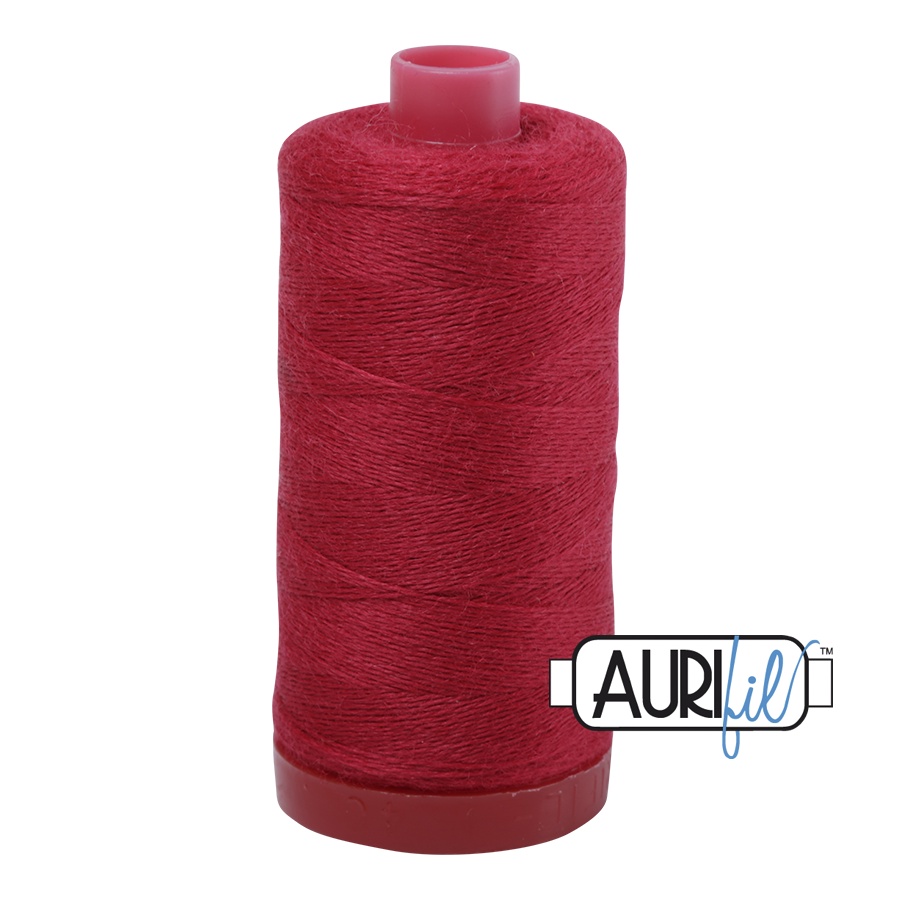
Aurifil Lana Wool Blend 8258 - Ne.12 Lana Wool 350m Spool
Select your thread weight & spool size from the drop down menu above.
Brand: Amitie Textiles
Category: Arts & Entertainment > Hobbies & Creative Arts > Arts & Crafts > Art & Crafting Materials > Crafting Fibers > Thread & Floss > Sewing Thread